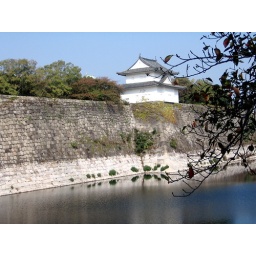
castle in the sky (alt. view)